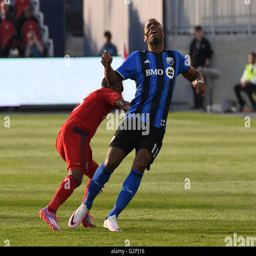
footballer gets fouled during the semi